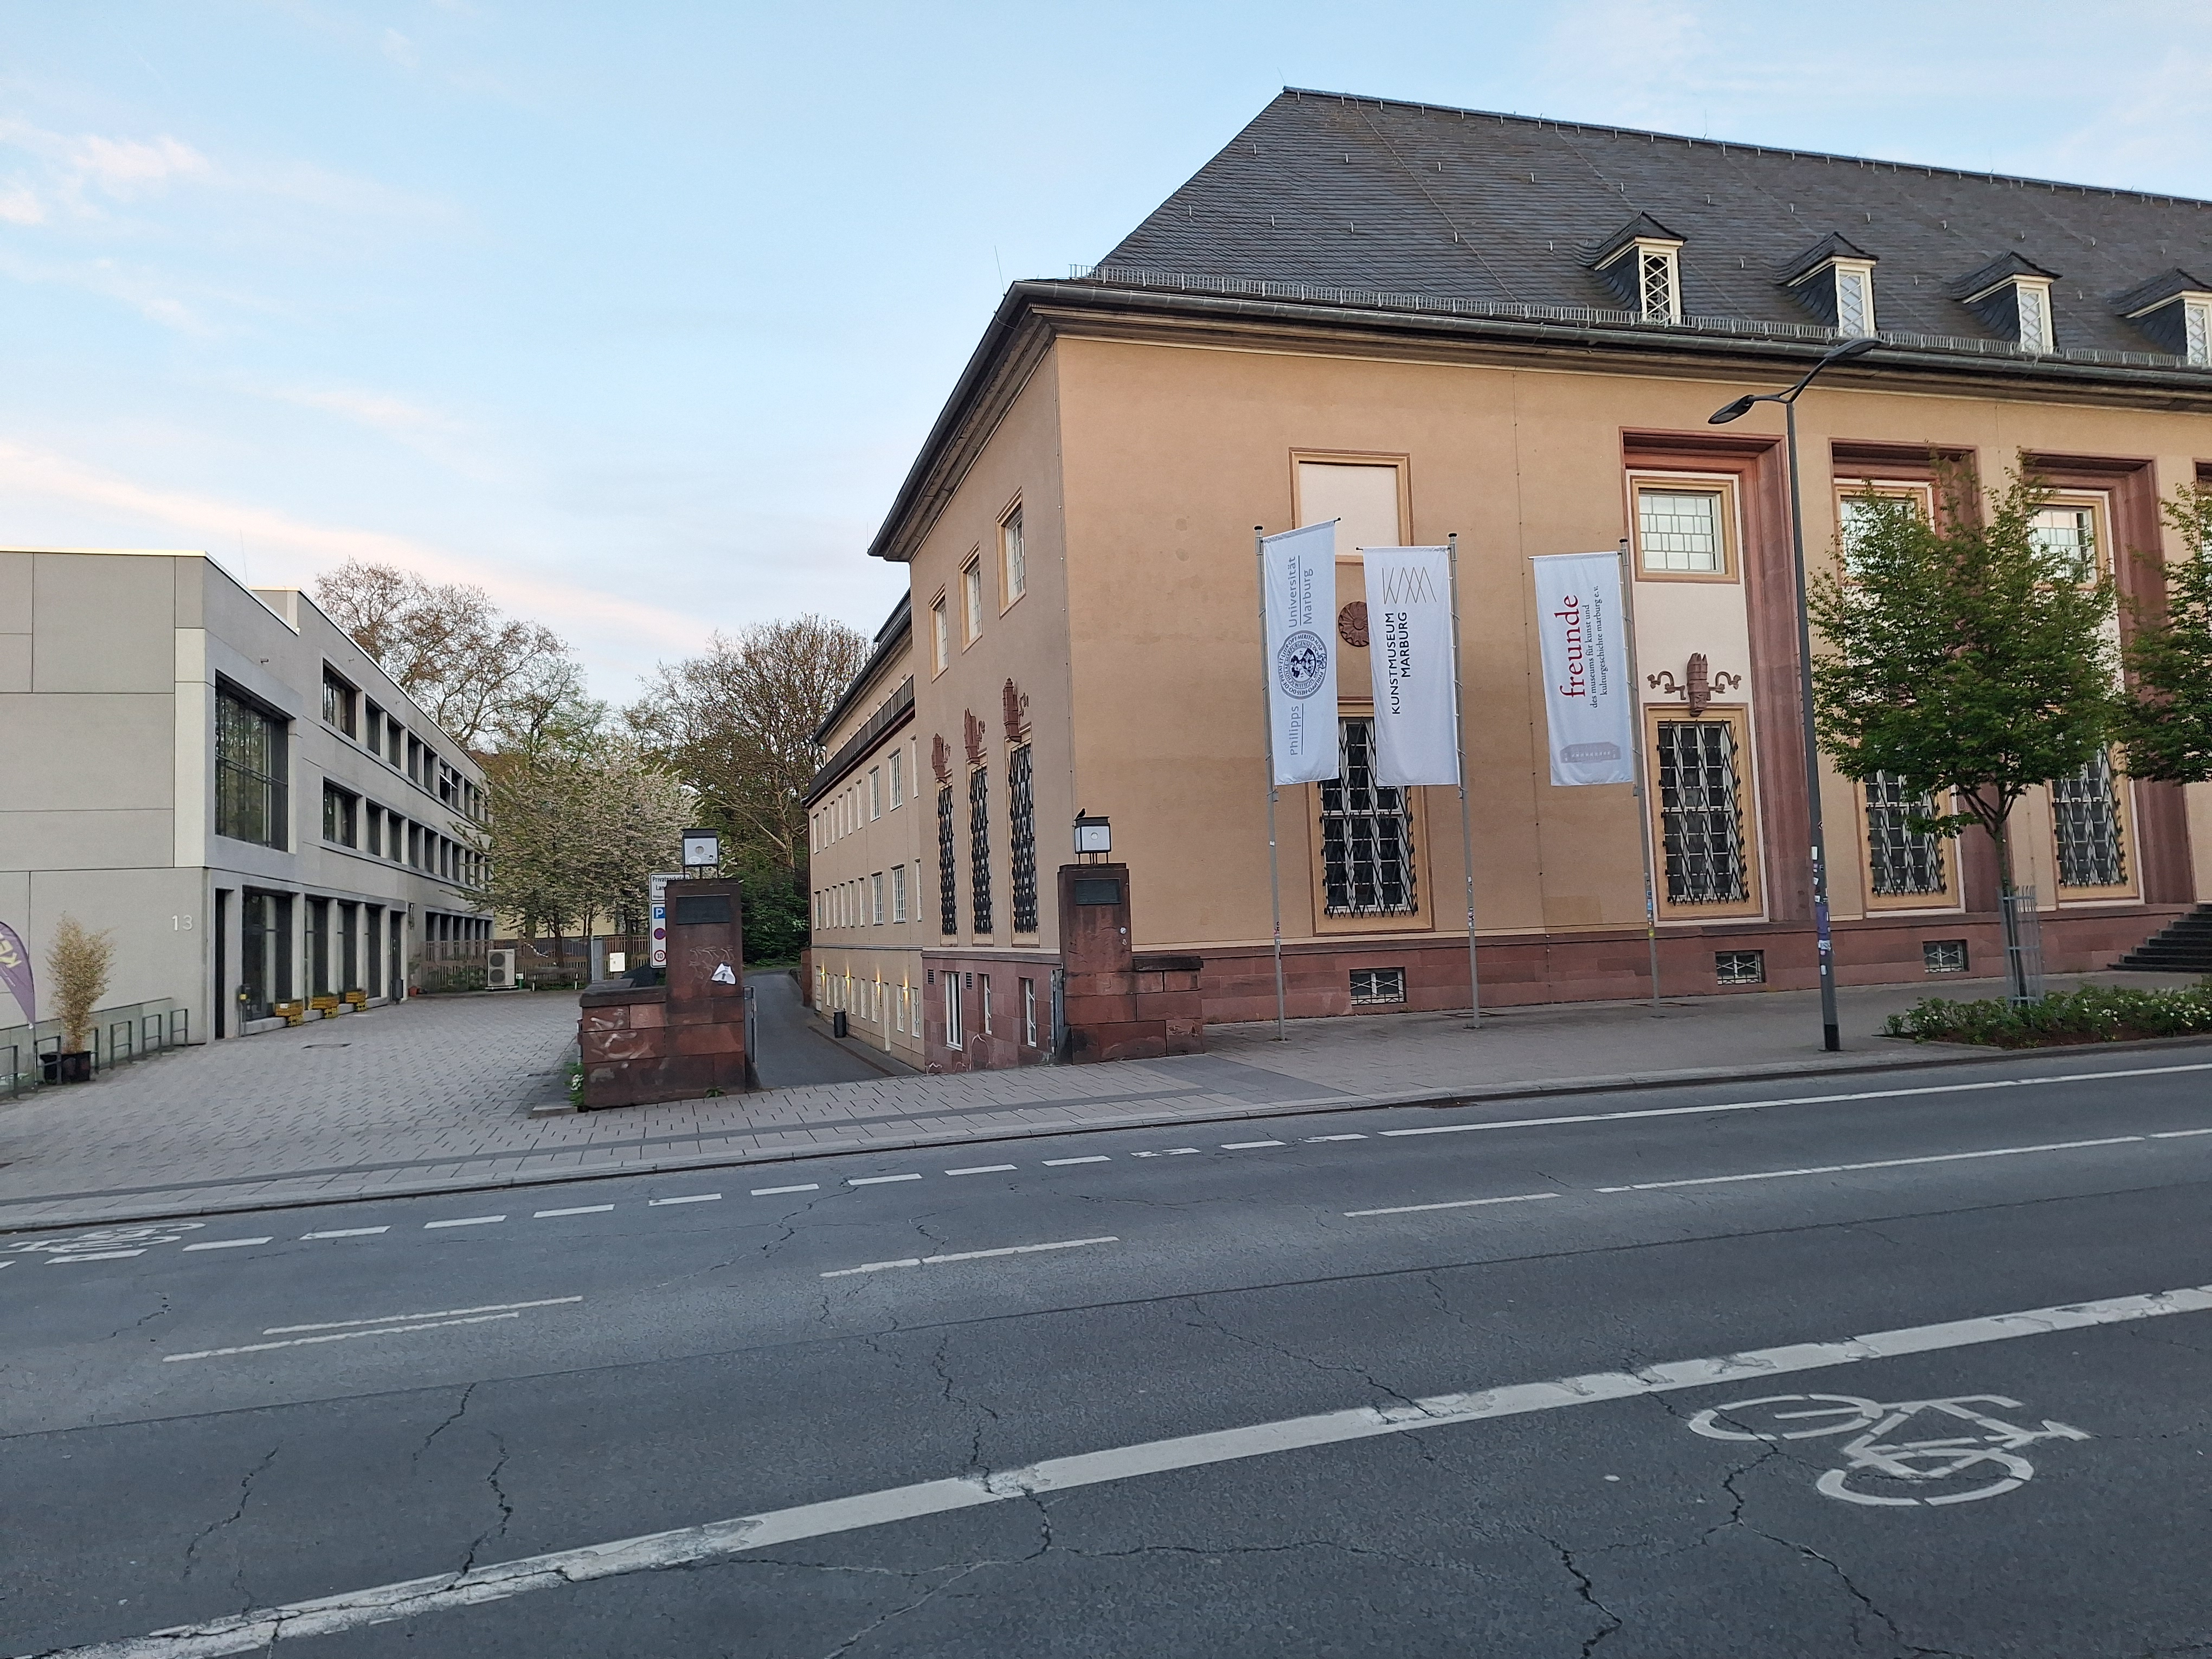
Building: Biegenstraße 11